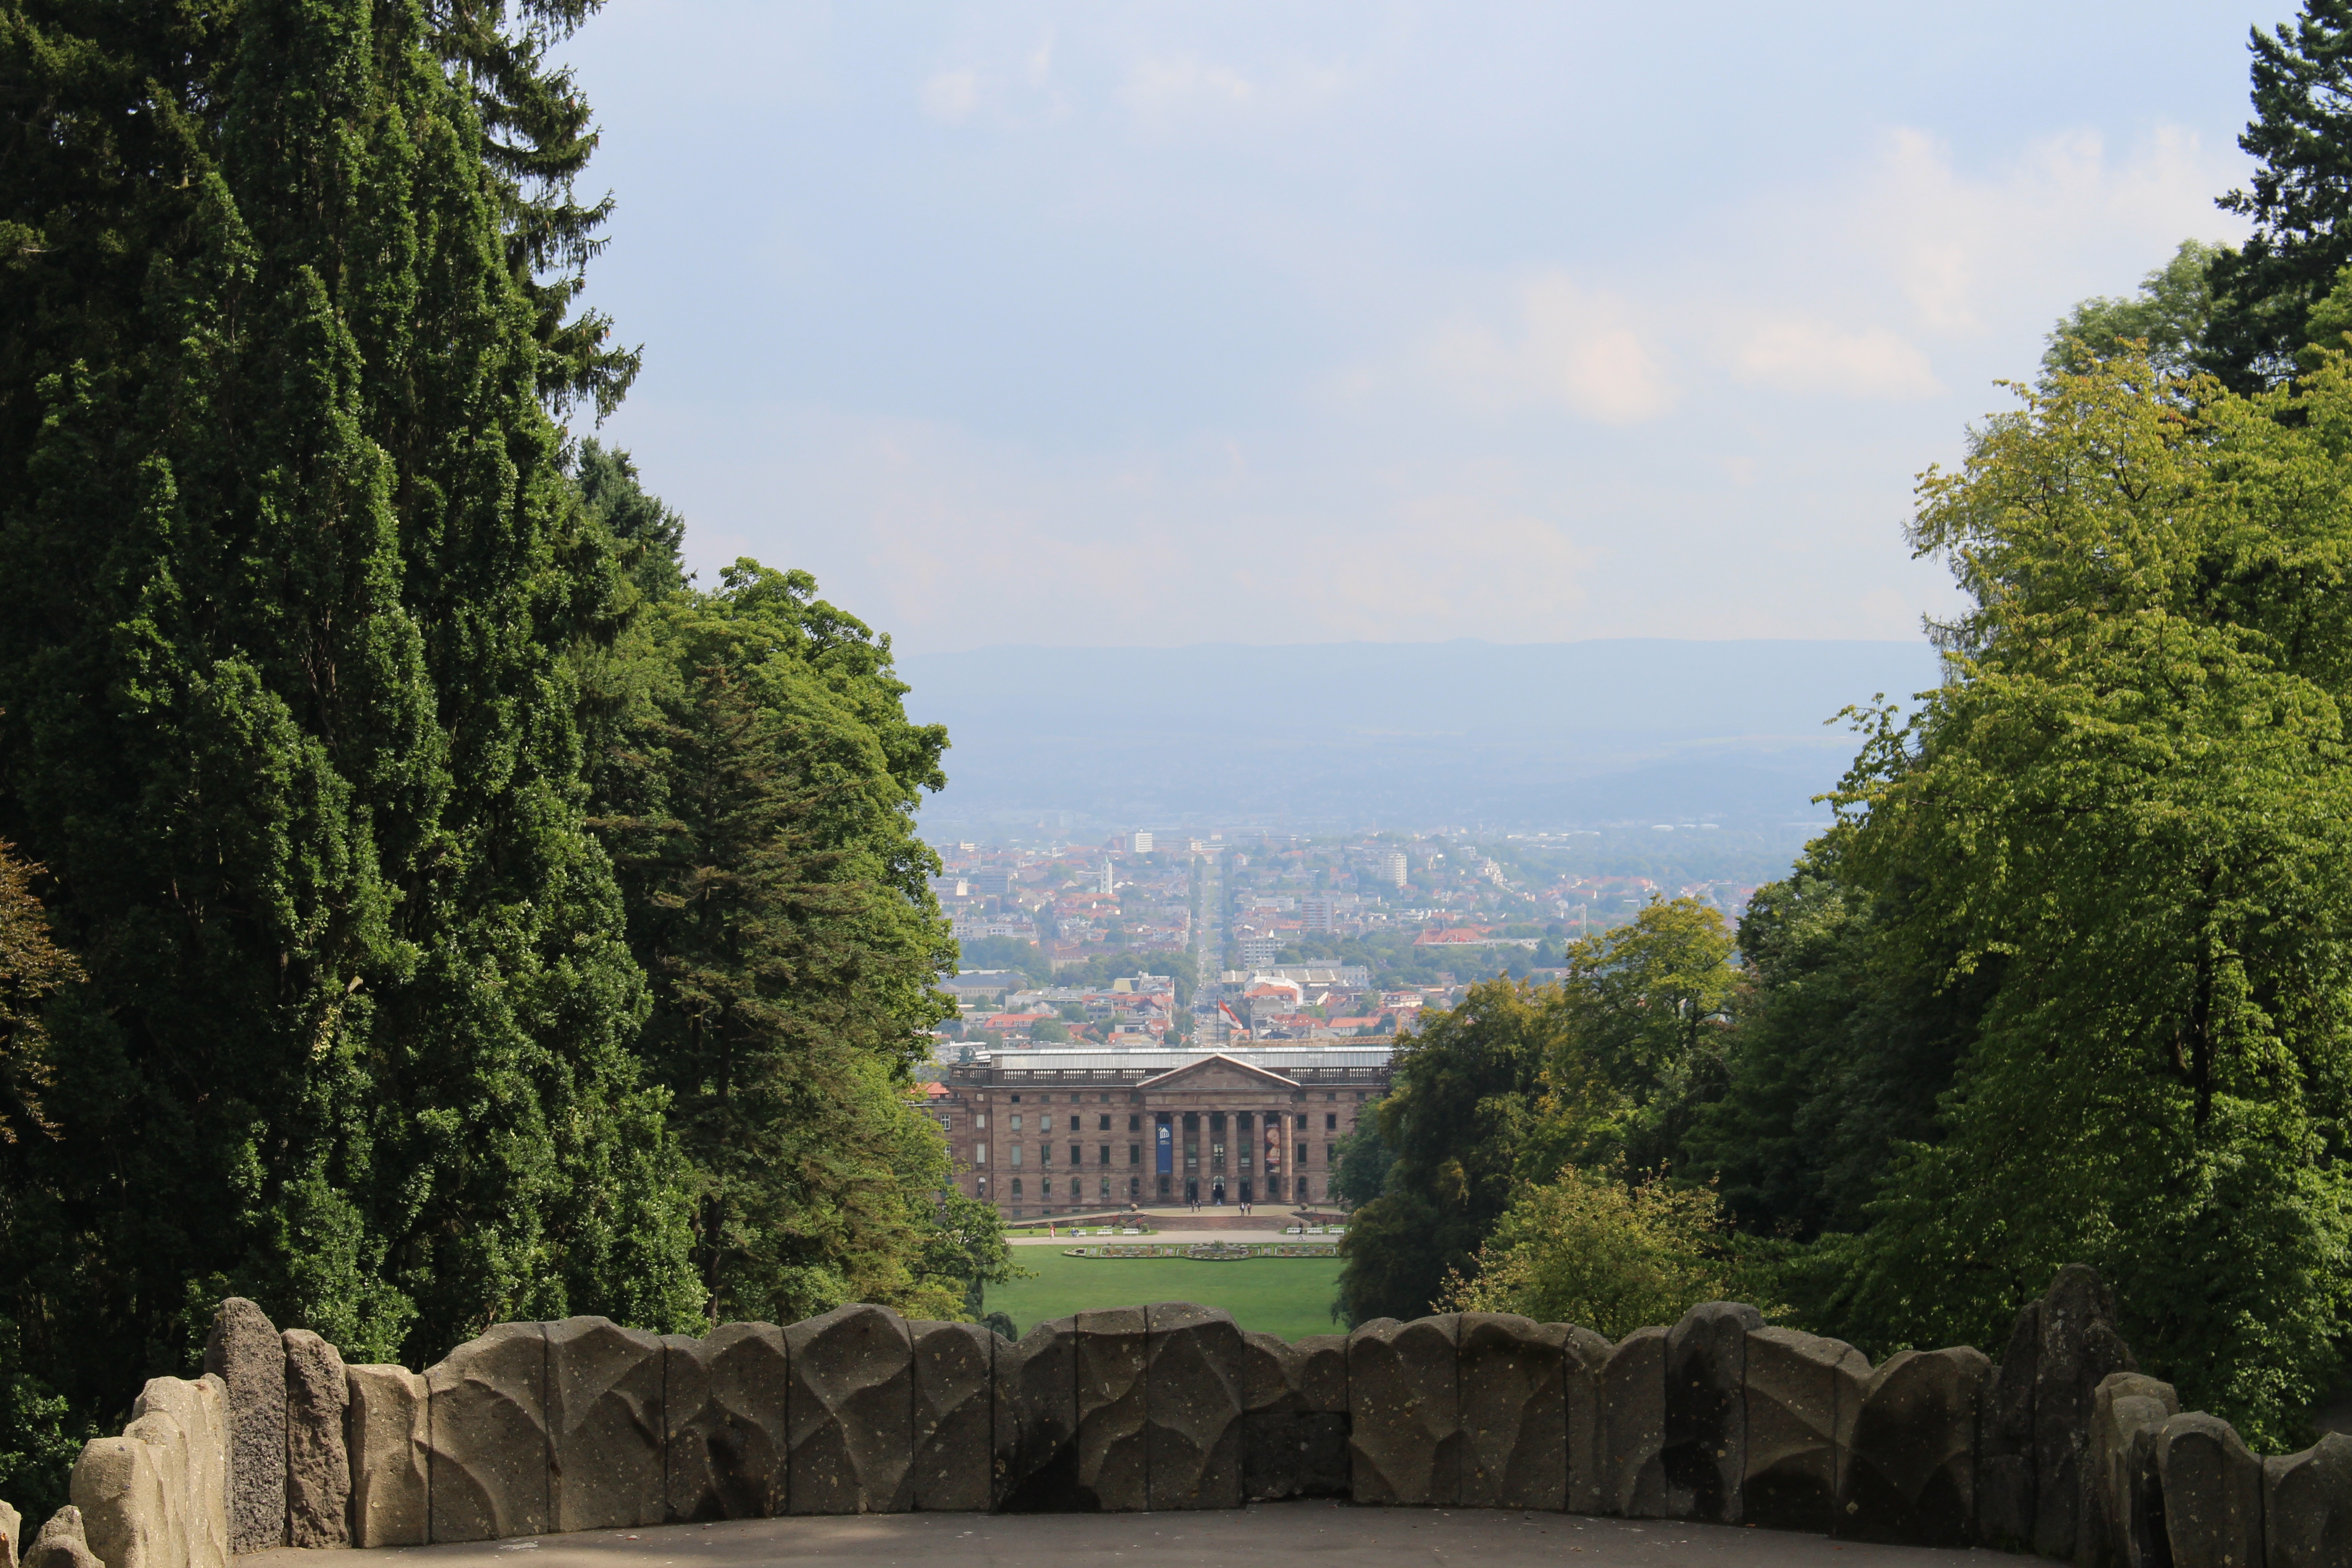
tree, water, architecture, bridge, view, building, chateau, old, river, vacation, green, park, castle, landmark, reservoir, garden, tourism, waterway, world heritage, places of interest, estate, historically, water feature, hesse, castle park, kassel, unesco world heritage site, wilhelmsh he, mountain park wilhelmsh he, kassel wilhelmstr height, castle wilhelmsh he, mountain park, hillside park kassel wilhelmstr height